Iker Jiménez

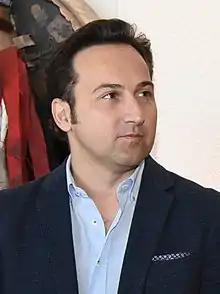
Iker Jiménez in 2017

Iker Jiménez Elizari (born 10 January 1973) is a Spanish journalist and television host. He is a graduate in sciences of information from the Complutense University of Madrid and the European University of Madrid, and gained prominence directing and presenting, along with his wife and collaborator Carmen Porter, mystery investigation program "Milenio 3" in Cadena SER, after which they moved to television with the program "Cuarto Milenio" in Cuatro. In 2020 he created the YouTube podcast "La Estirpe de los Libres", and the same year started presenting the divulgation program "Horizonte", initially in Telecinco and later in Cuatro.